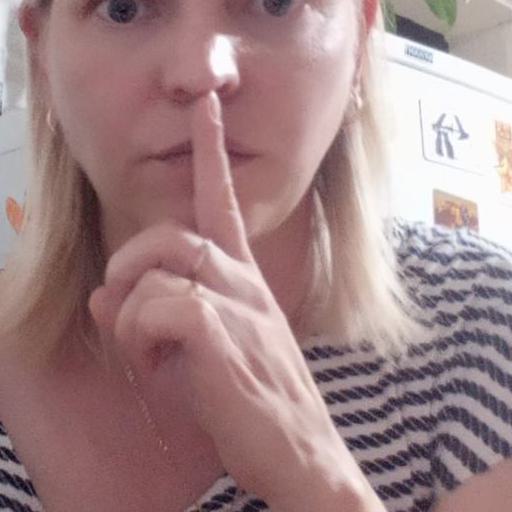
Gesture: mute